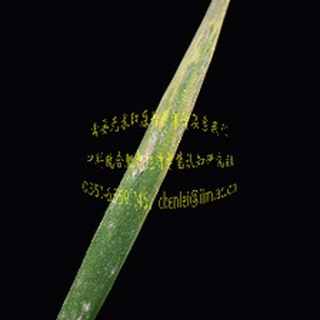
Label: wheat_mildew